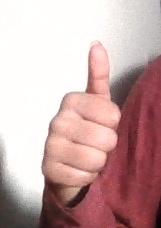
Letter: aleff